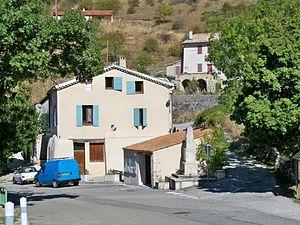
Mairie de Barret de Lioure (26)
Barret-de-Lioure est une commune française située dans le département de la Drôme en région Auvergne-Rhône-Alpes.